Corrado Veneziano

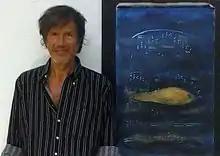
Corrado Veneziano.

Corrado Veneziano (born 1958, Tursi, Italy) is an Italian painter, visual artist, author, and academic. He has exhibited his works across Italy, Russia, and Western Europe and has published and lectured extensively on the Italian language and its dialects.